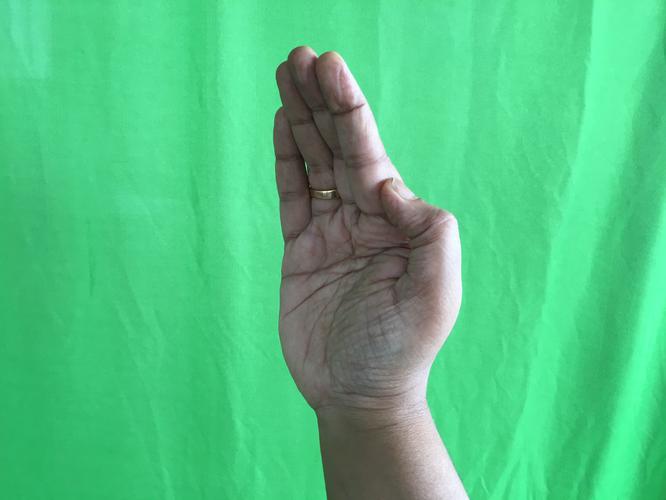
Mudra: Sarpasirsha
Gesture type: single_hand